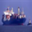
Label: ship